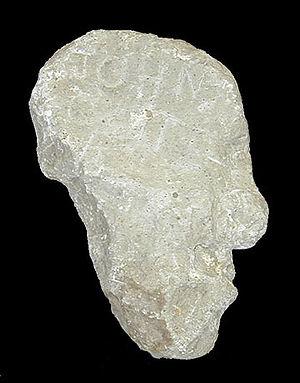
Le parc national de Grand Teton, ou Grand Teton National Park en anglais, est un parc national américain situé au nord-ouest de l'État du Wyoming, aux États-Unis.